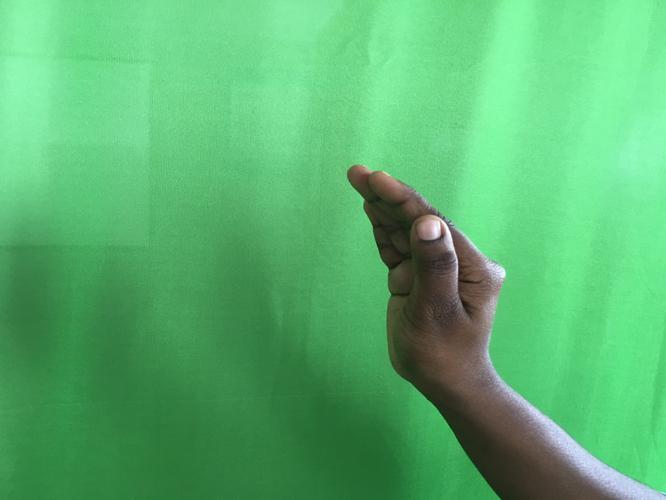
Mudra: Sarpasirsha
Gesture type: single_hand